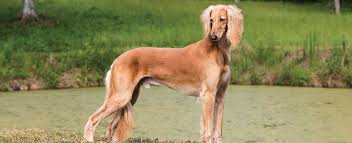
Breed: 206-n000051-Saluki